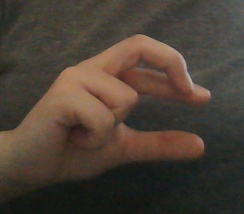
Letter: thal